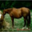
Label: horse